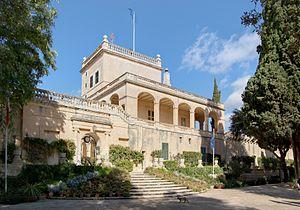
Le palais Saint-Antoine est un palais situé à Attard, sur l'île de Malte.